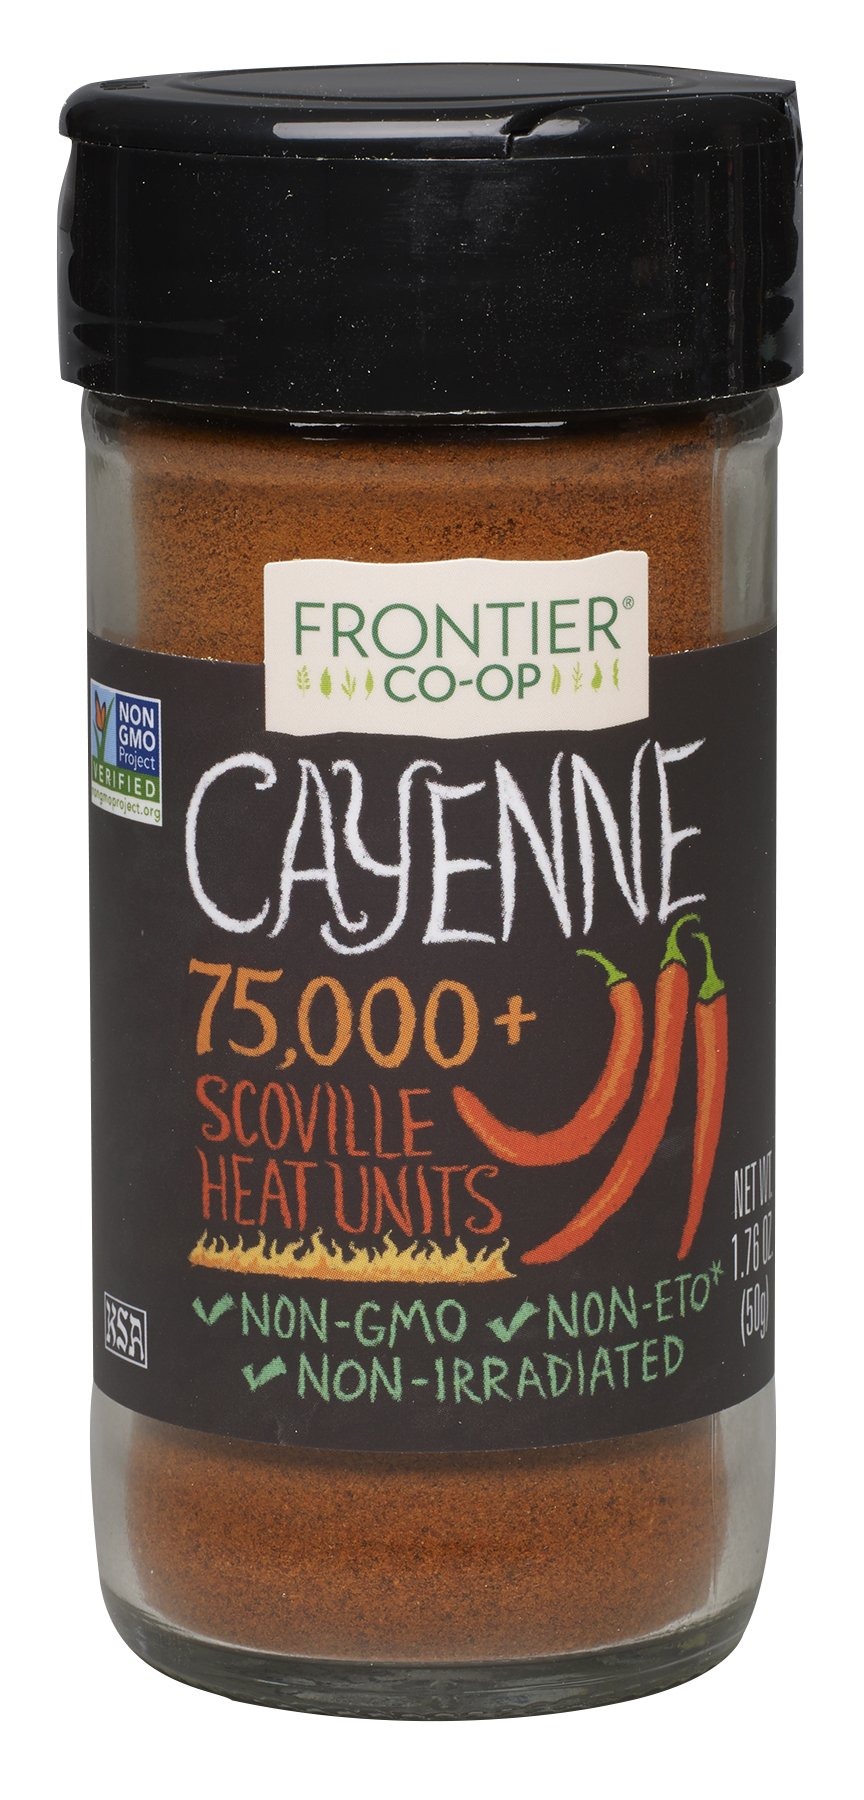
Item Name: Frontier All-Natural Cayenne Pepper, Ground, 1.76-Ounce Bottles (Pack of 3)
Bullet Point 1: Pack of three, 1.76-ounce bottles (total of 5.28 ounce)
Bullet Point 2: All-natural
Bullet Point 3: Non-irradiated
Value: 5.28
Unit: Ounce

Price: 7.34